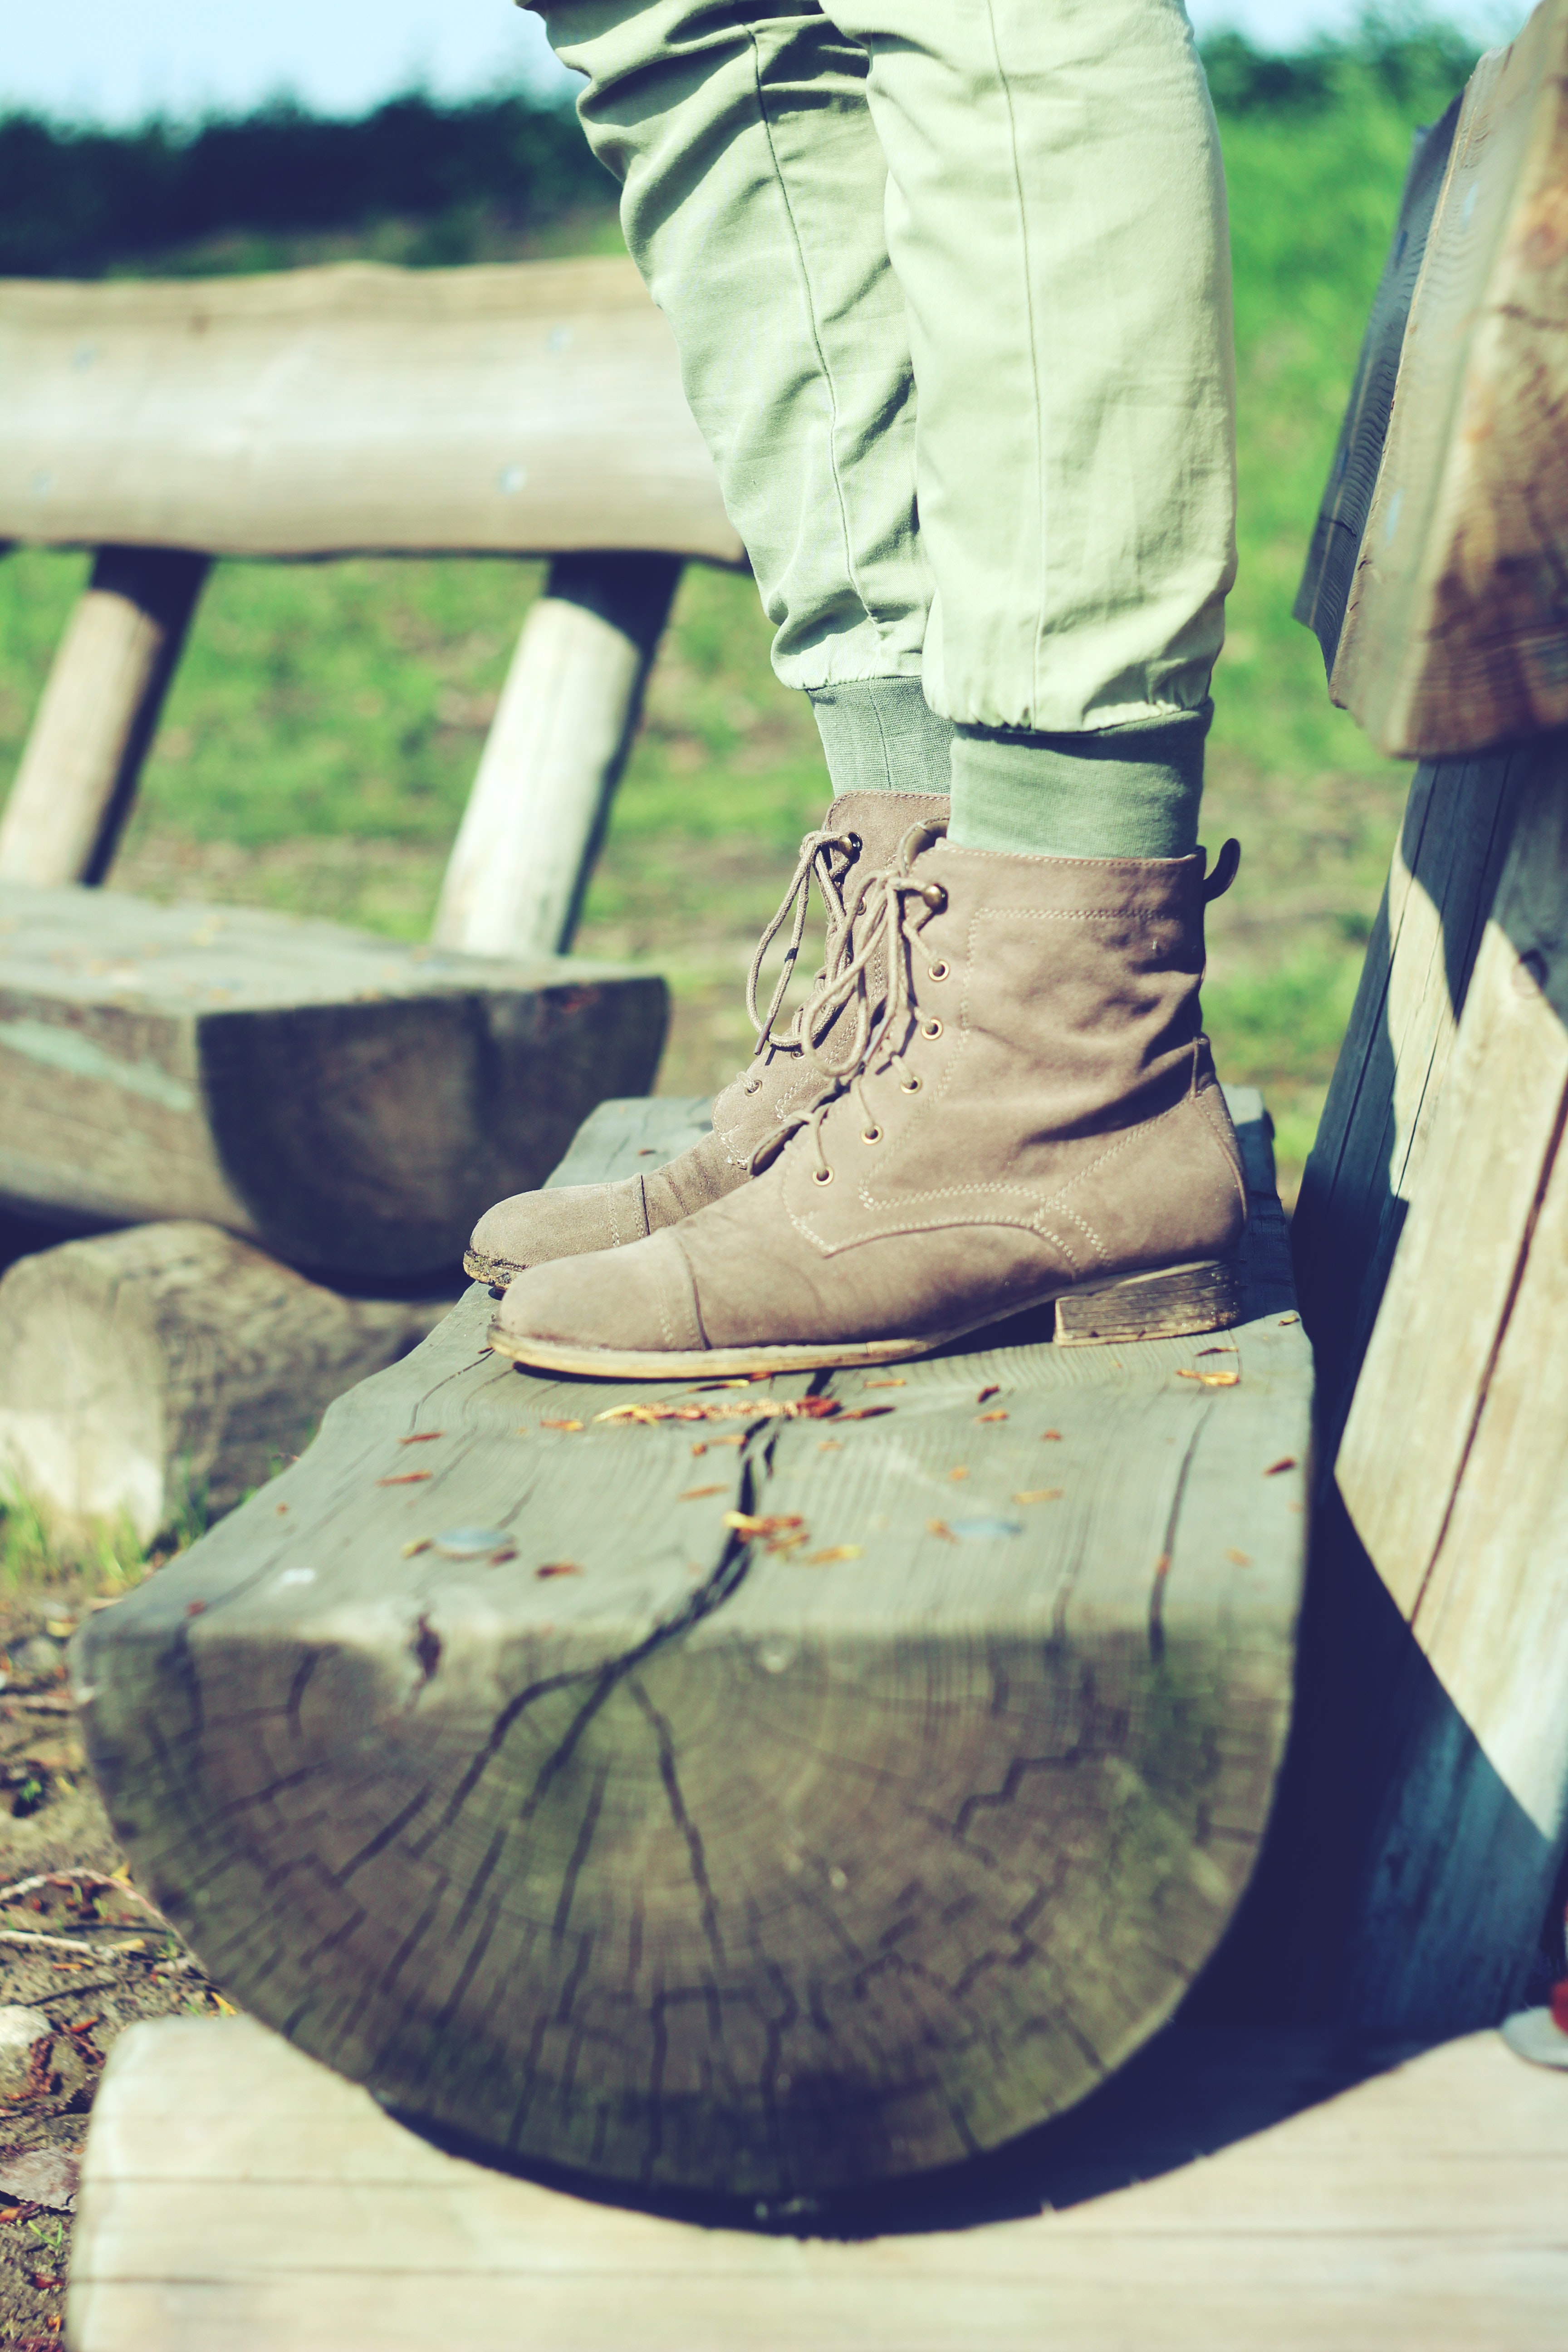
footwear, shoe, tree, boot, plant, hiking boot, human leg, ankle